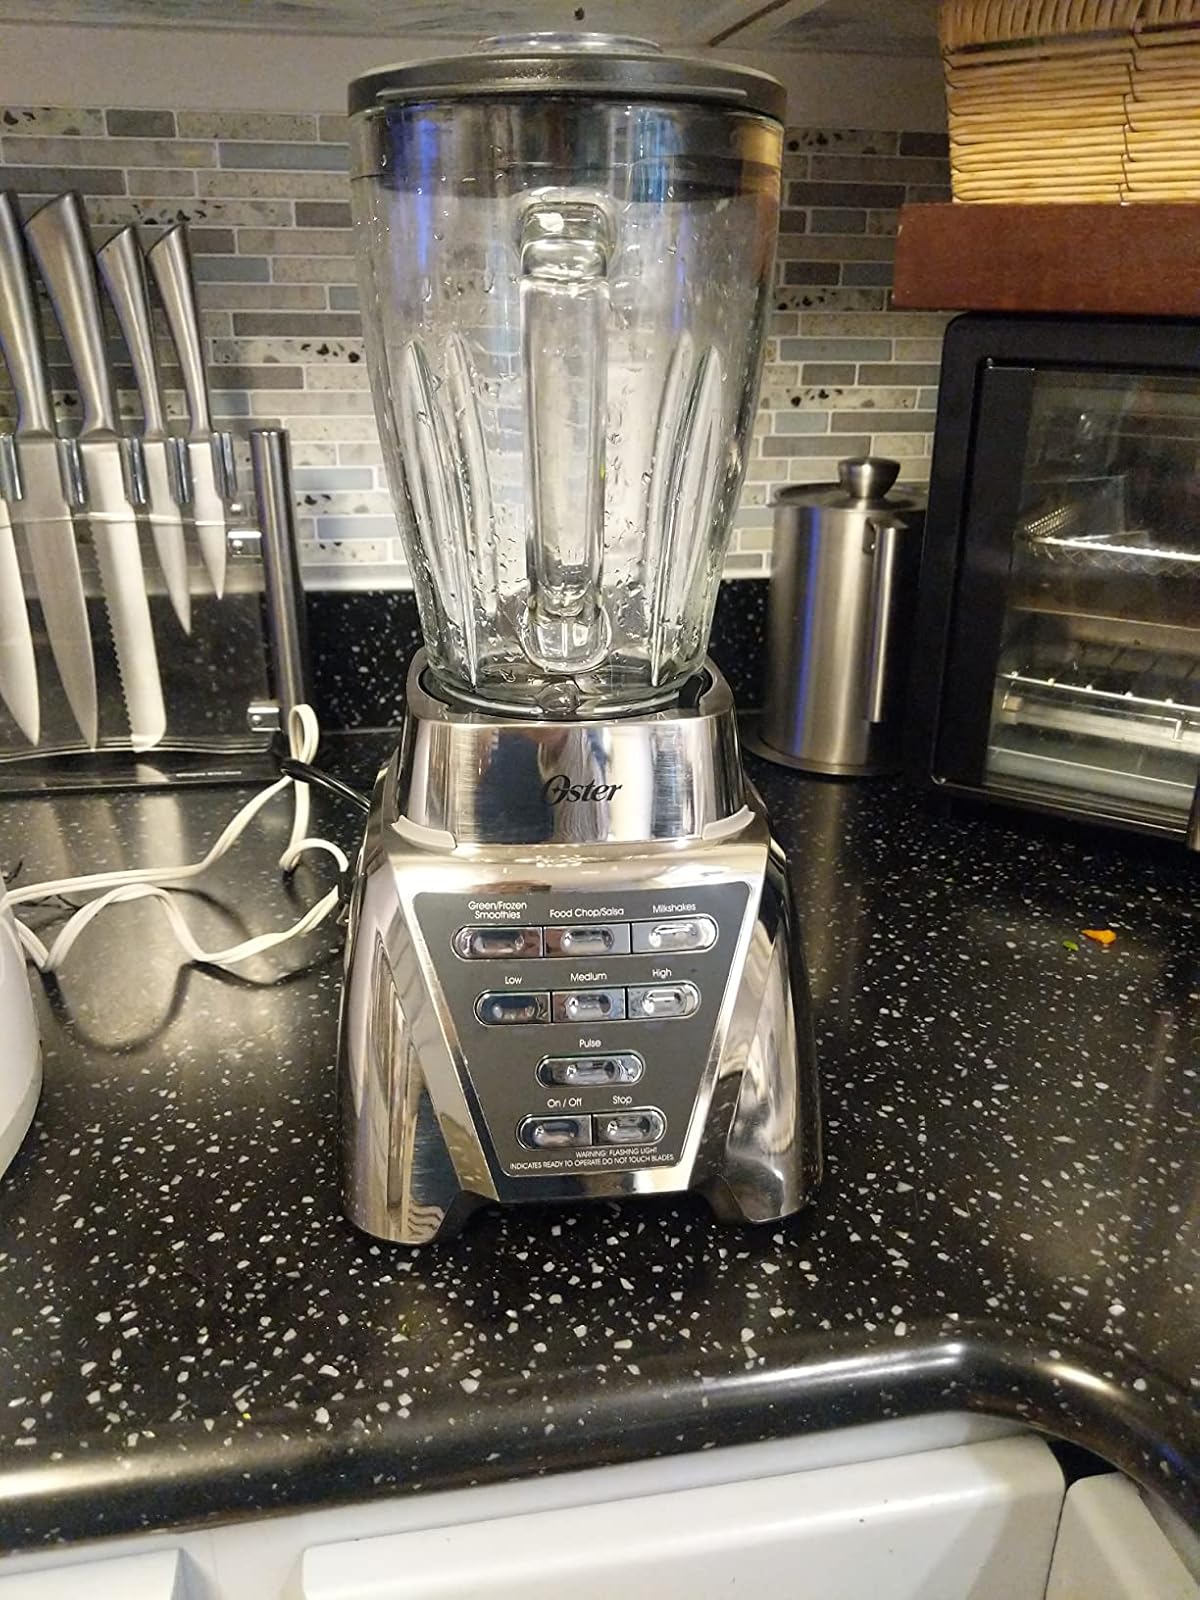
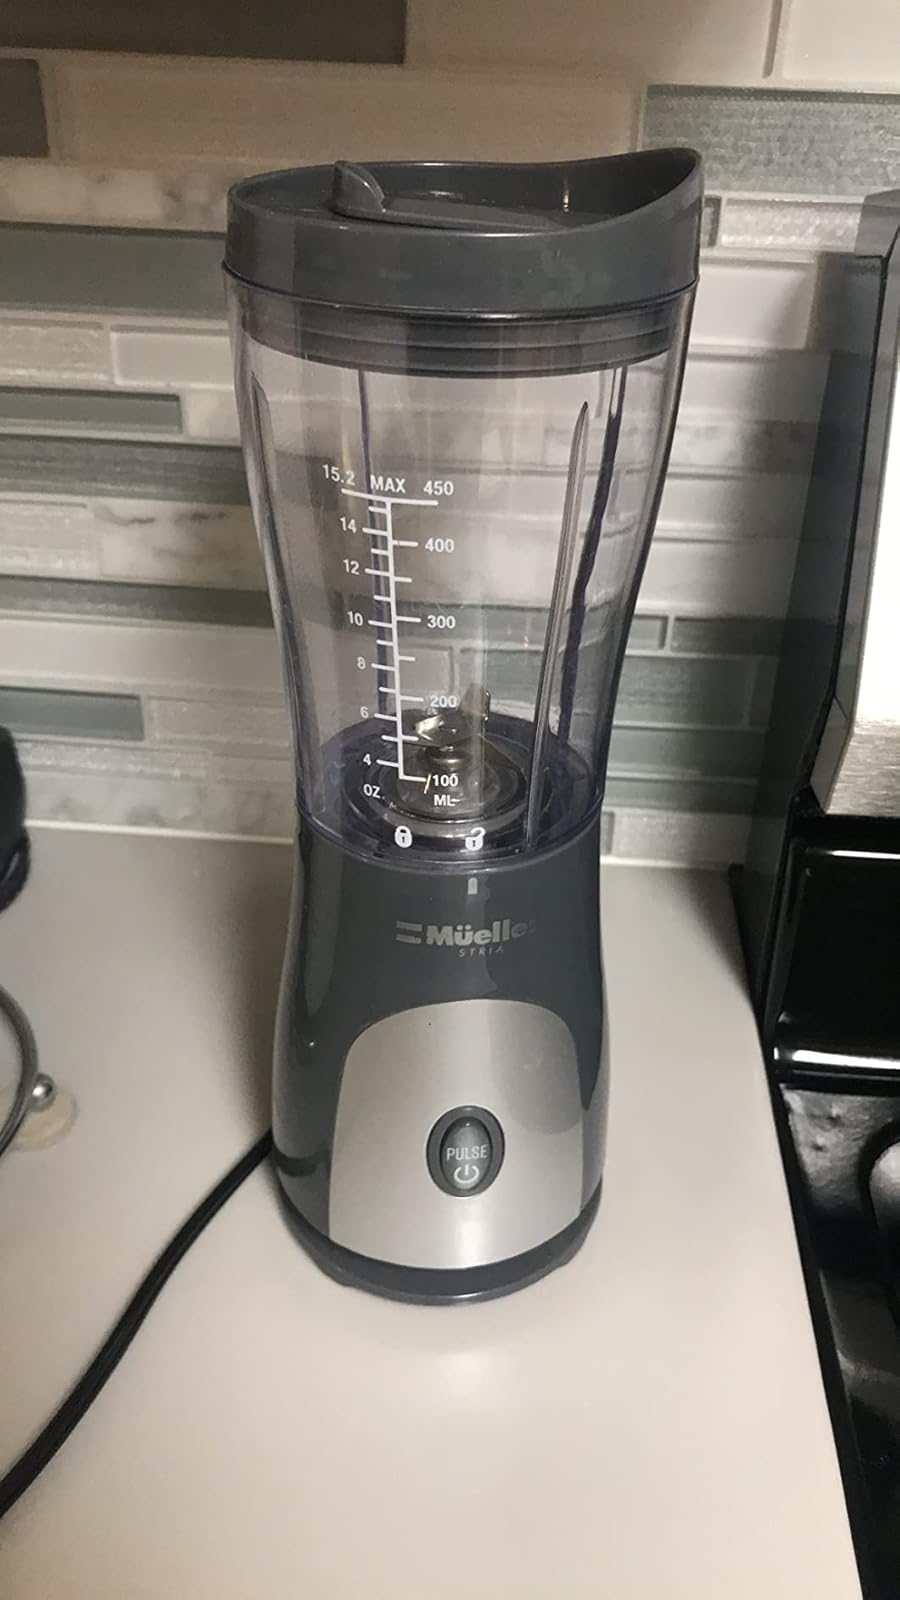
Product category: items_blender
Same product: no